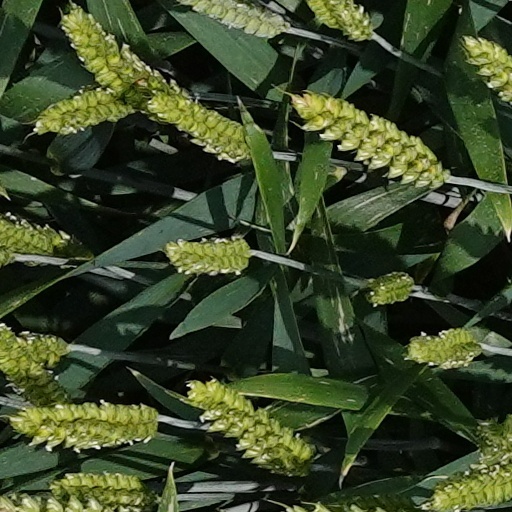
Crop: wheat